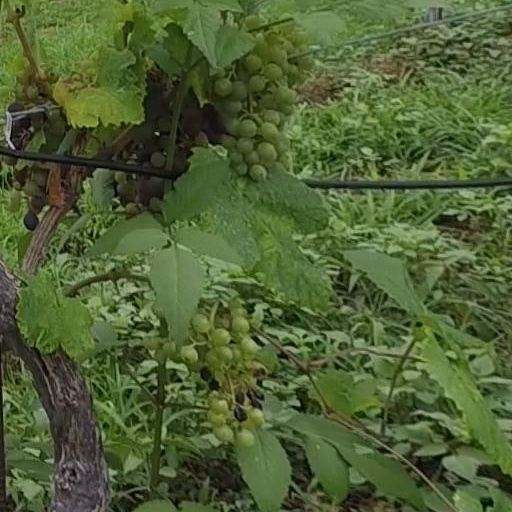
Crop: grape